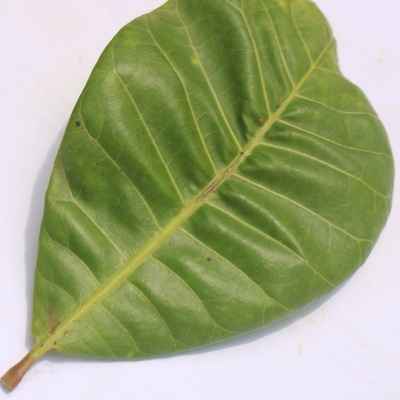
Crop: Cashew
Condition: anthracnose